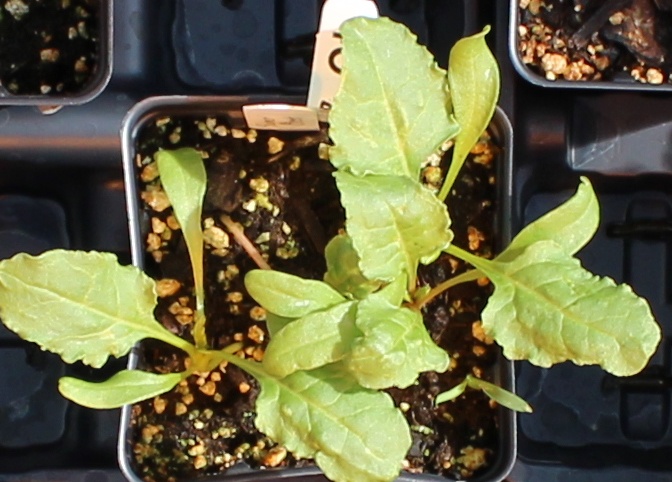
Label: Sugar beet